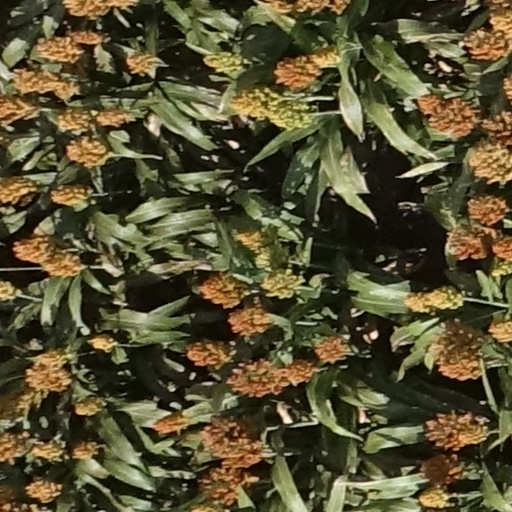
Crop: sorghum